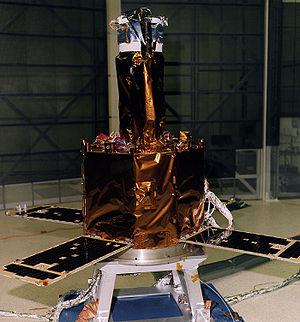
TRACE est un télescope spatial développé par le Centre de vol spatial Goddard, établissement de la NASA, avec pour objectif de réaliser des photos de la couronne et de Région de transition du Soleil avec une résolution angulaire et temporelle élevée. Le télescope, mis en orbite en avril 1998, a fonctionné durant 12 ans en fournissant des millions d'images et a fait l'objet de plus 1000 publications scientifiques. De nombreux détails de la structure fine de la couronne solaire ont été observés pour la première fois.